Batkid

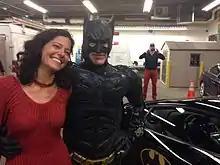
The Damsel in distress and Batman actors next to one of two black Lamborghinis which served as the Batmobile

Organized by the Make-A-Wish Foundation, the San Francisco Greater Bay Area chapter, the event was aided throughout by a social media plan created by a marketing agency. The chapter sent out an email a month prior to the event asking for supporters, initially hoping for just several hundred people to be a part of the closing ceremony. The request soon spread; by the night before the event over 12,000 volunteers pledged to be a part of making Batkid day happen. Estimates are 10,000–12,000 people took part at various venues to cheer on Batkid. Many dressed as superheroes in support.